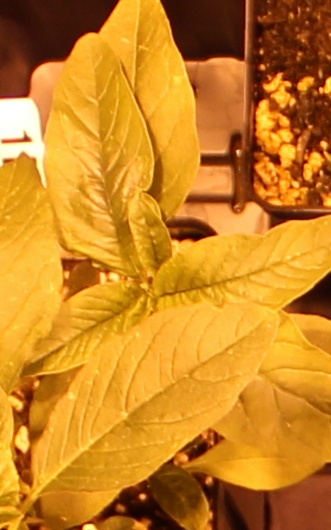
Label: Waterhemp